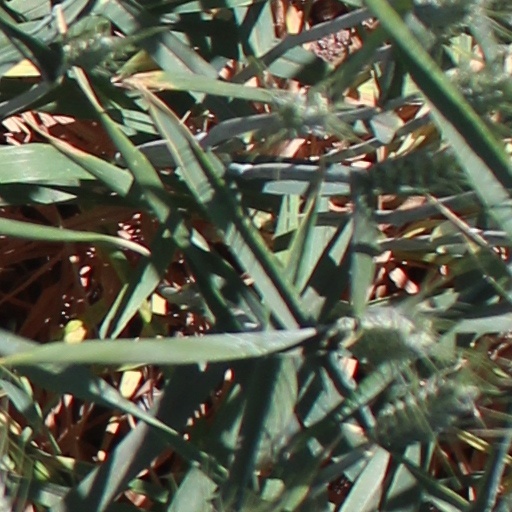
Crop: wheat